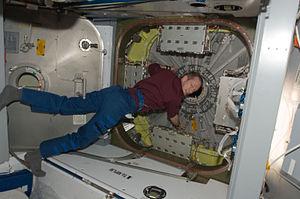
L'astronaute Frank De Winne de l'agence spatiale européenne prépare la fermeture de l'écoutille du module Harmony avant la séparation du vaisseau cargo japonais H-II Transfer Vehicle (HTV) dont on aperçoit l'écoutille fermée. Le format de l'écoutille (Common Berthing Mechanism ou CBM) mis au point pour la station spatiale est particulièrement généreux et permet de faire passer les équipement les plus encombrants.
La Station spatiale internationale, en abrégé SSI ou ISS, est une station spatiale placée en orbite terrestre basse, occupée en permanence par un équipage international qui se consacre à la recherche scientifique dans l'environnement spatial. Ce programme, lancé et piloté par la NASA, est développé conjointement avec l'agence spatiale fédérale russe, avec la participation des agences spatiales européenne, japonaise et canadienne.
Le Common Berthing Mechanism est un système d'amarrage utilisé pour connecter entre eux les modules du segment américain de la Station spatiale internationale. On le trouve également sur certains vaisseaux chargés de ravitailler la Station spatiale comme le vaisseau cargo japonais HTV et les vaisseaux de ravitaillement Cygnus et Dragon.